Reserva Ecologica Taricaya

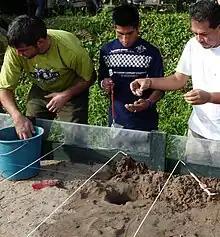
Volunteers at Reserva Ecologica Taricaya

Reserva Ecologica Taricaya is a private nature reserve located in the Peruvian Amazon along the Madre de Dios River, a major tributary to the Amazon River. Since 2004, it has been under the ownership of Projects Abroad, a for-profit company based in Great Britain with volunteer programs in over 20 countries. Puerto Maldonado, the nearest city and capital of the Madre de Dios department of Peru, is located approximately one hour away by boat ride. The reserve was founded by Oxford biologist Stuart Timson.